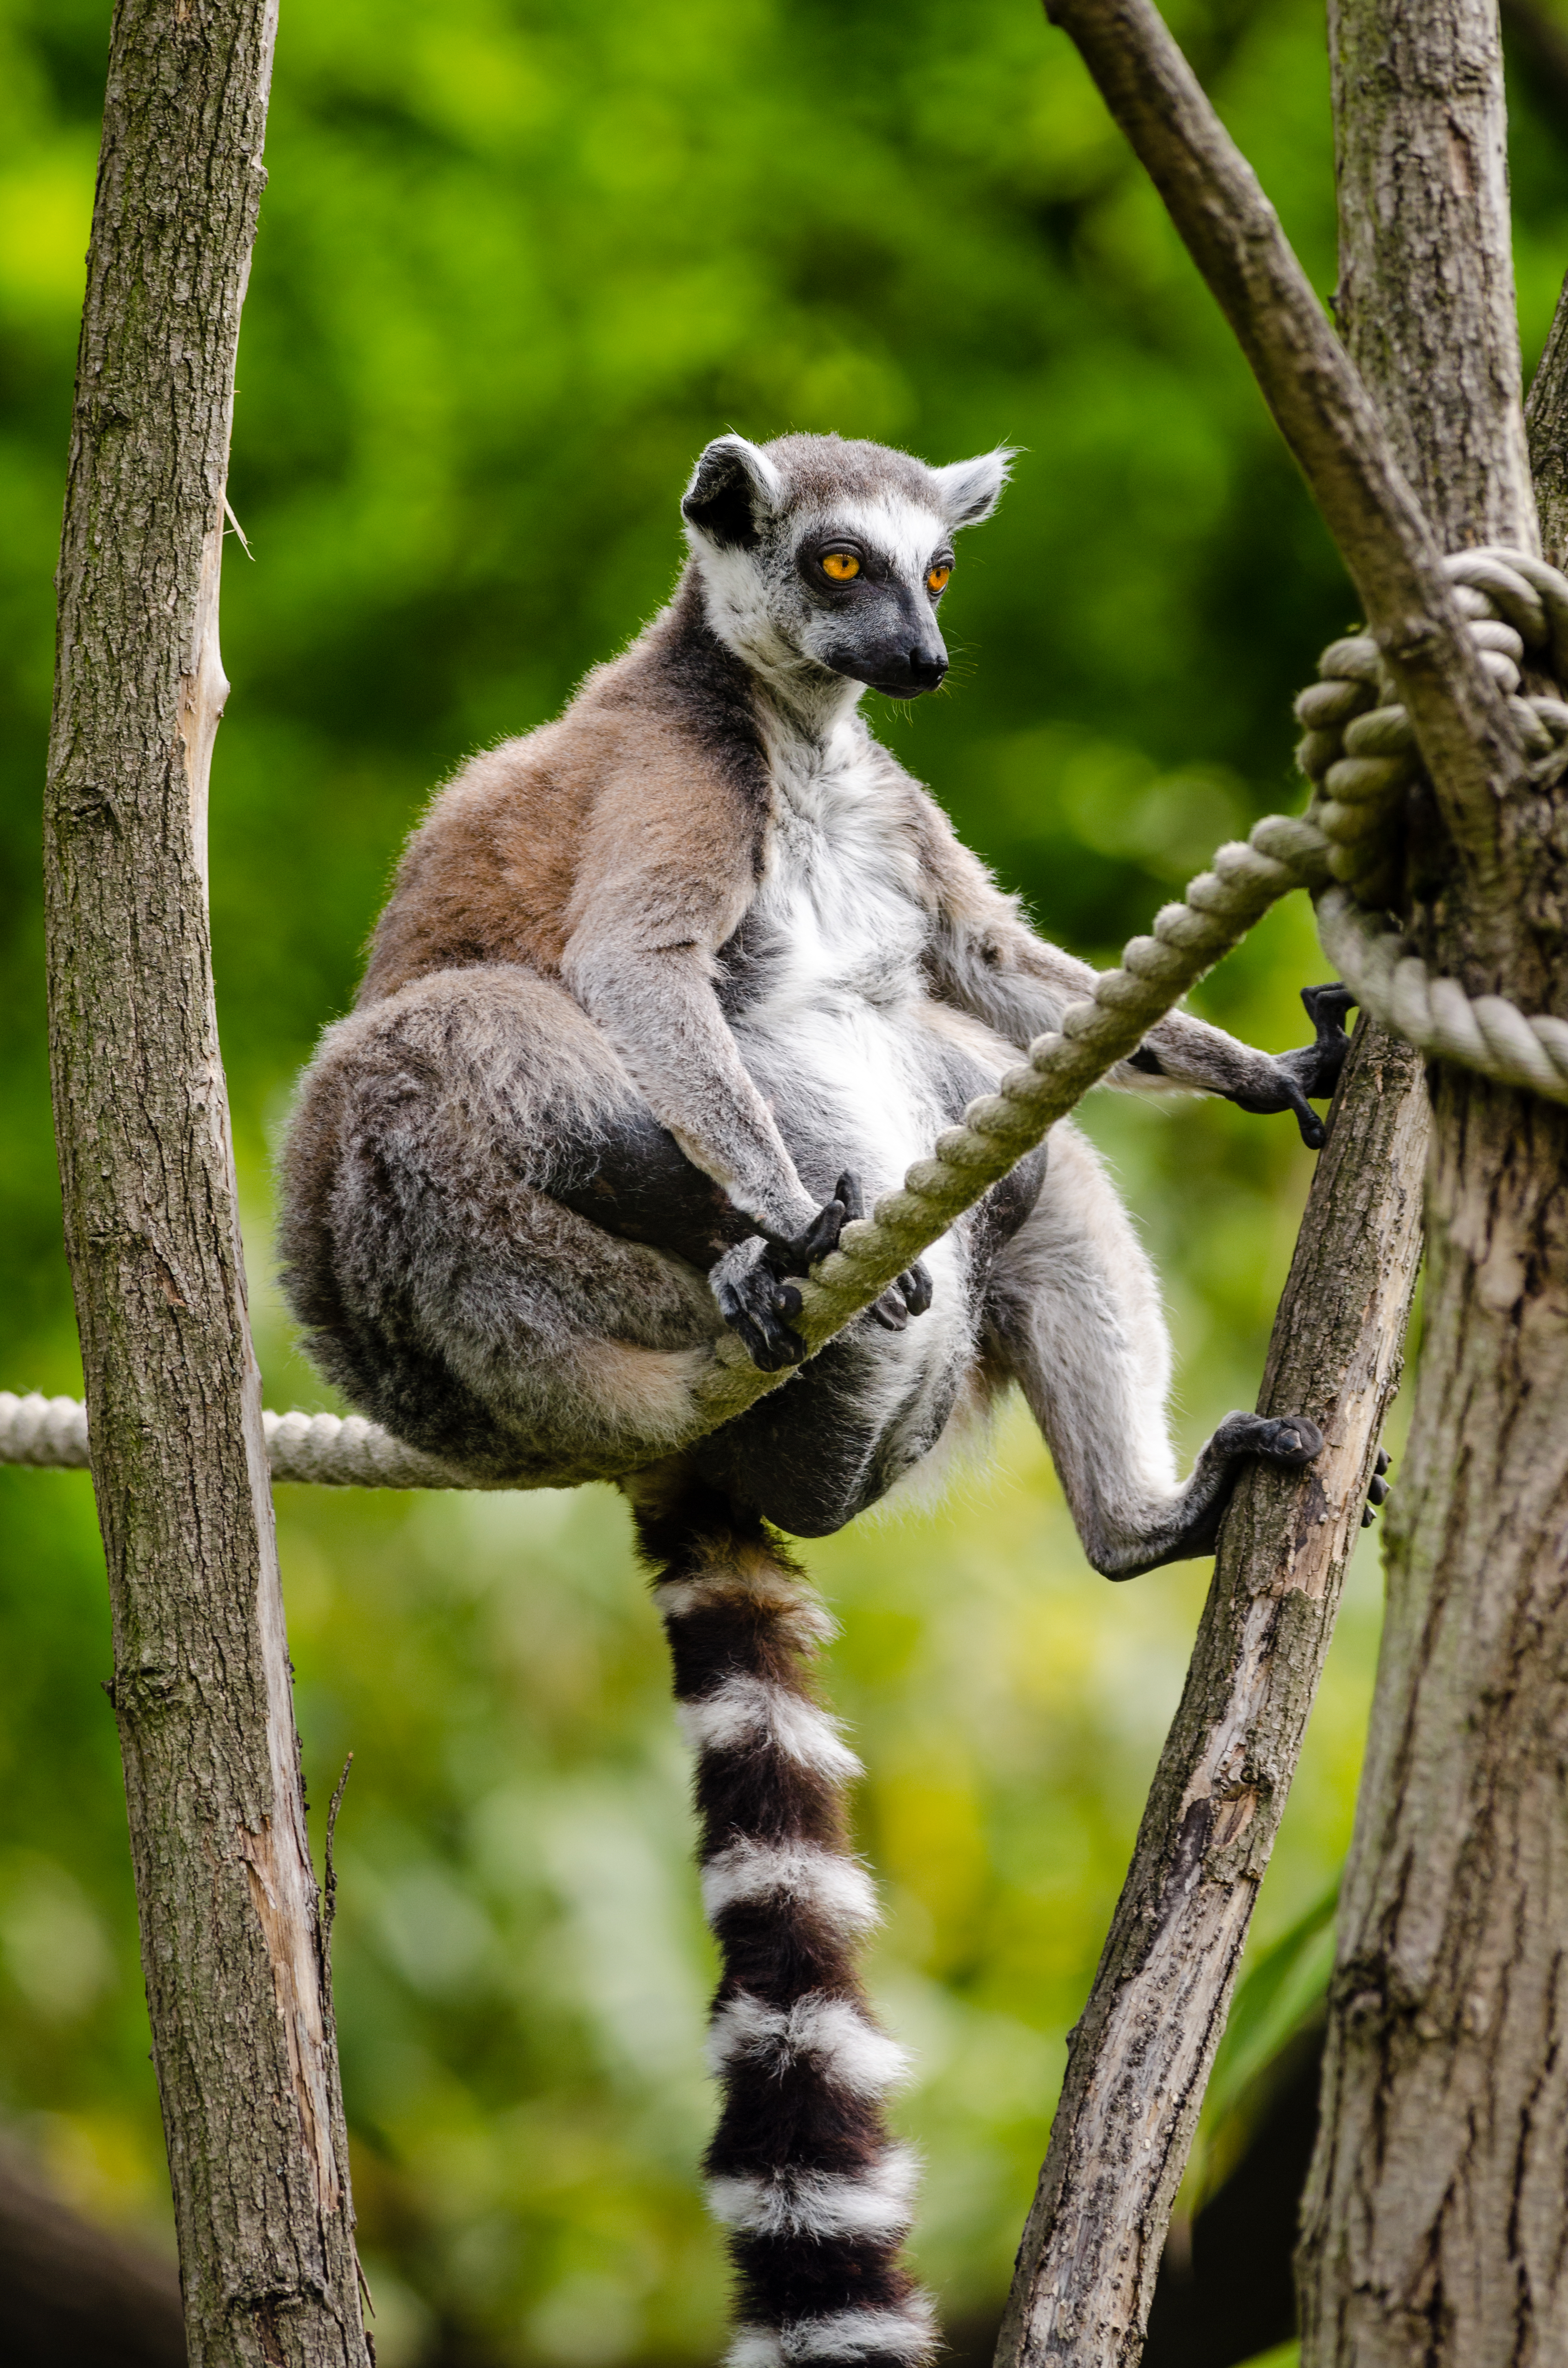
tree, nature, branch, bokeh, ring, feet, animal, cute, wildlife, zoo, fur, mammal, nikon, fauna, primate, eyes, hands, animals, madagascar, vertebrate, tier, ss, fell, augen, baum, adorable, lemur, d7000, niedlich, tailed, catta, katta, tierpart, hnde, fse, madagaskar, 300mm, new world monkey